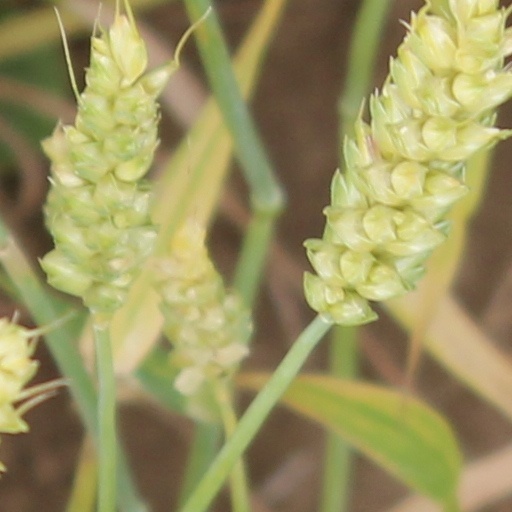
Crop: wheat